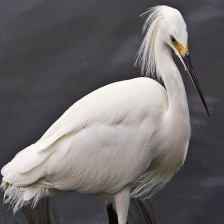
Species: SNOWY EGRET
Scientific name: EGRETTA THULA